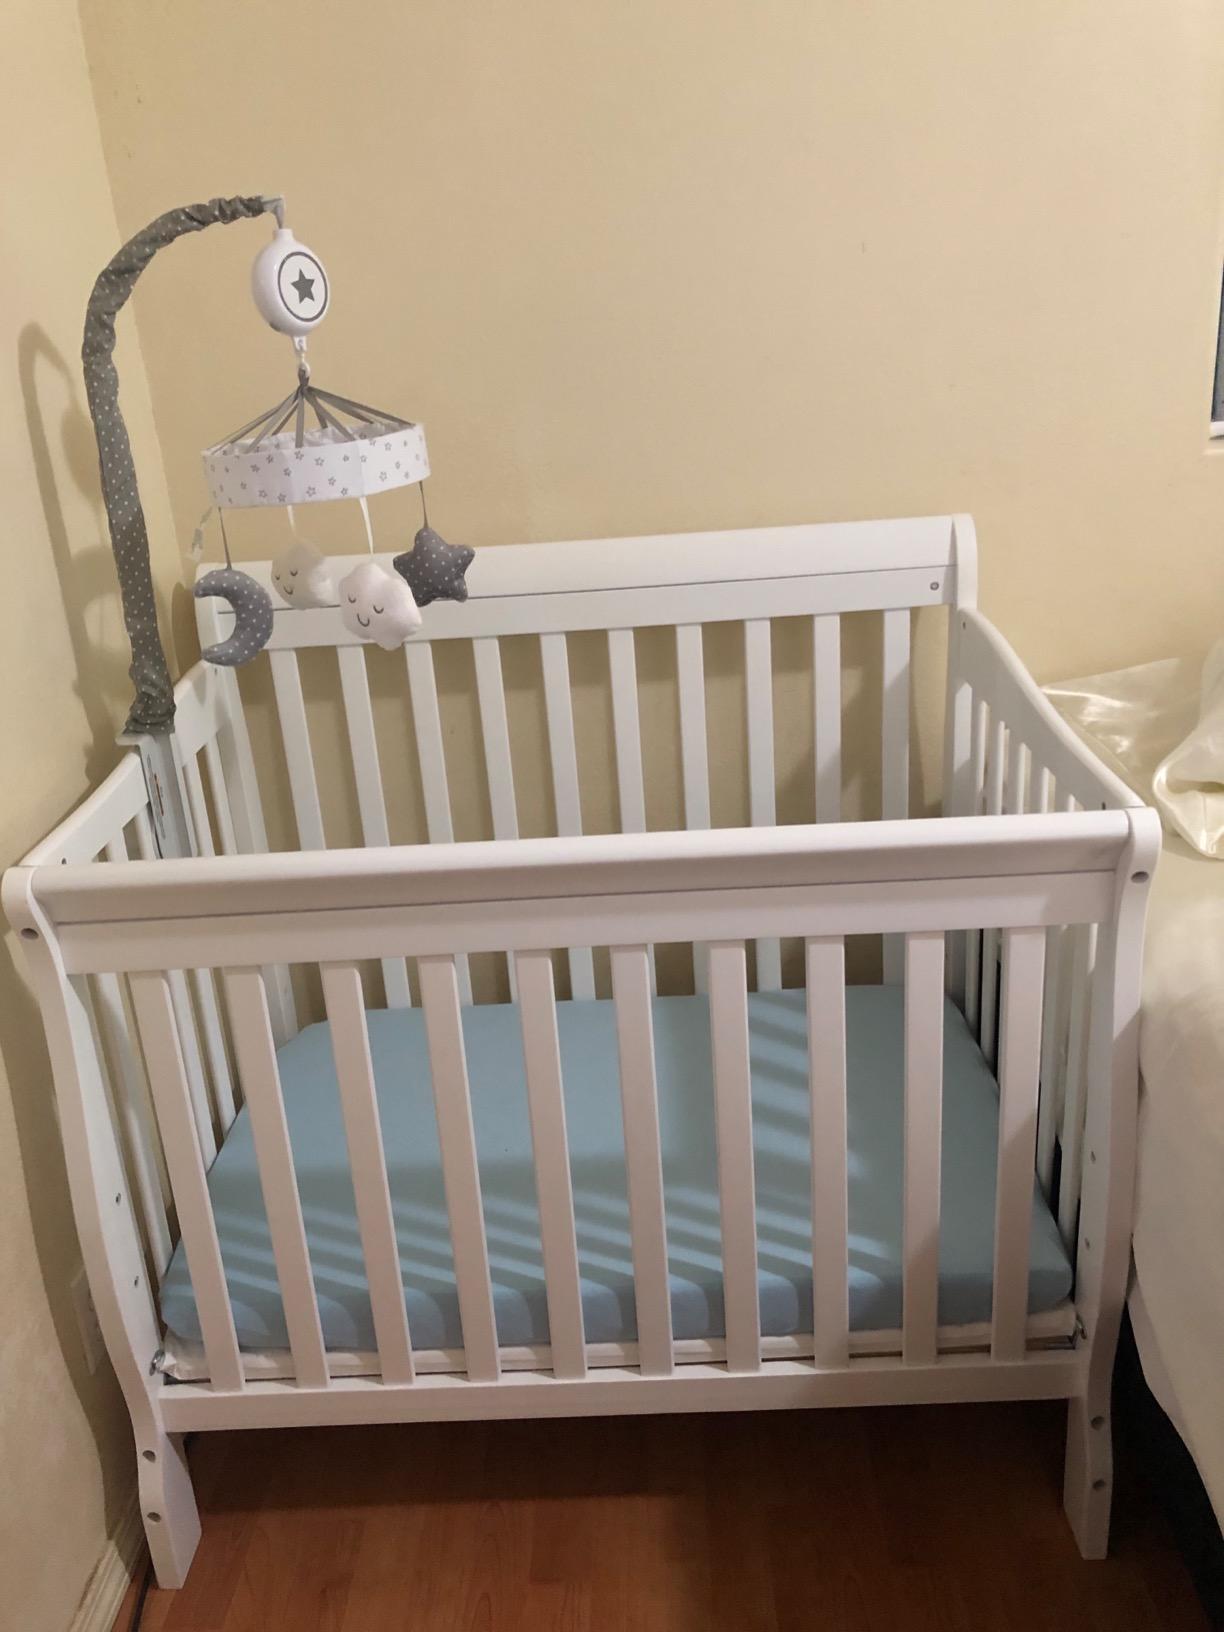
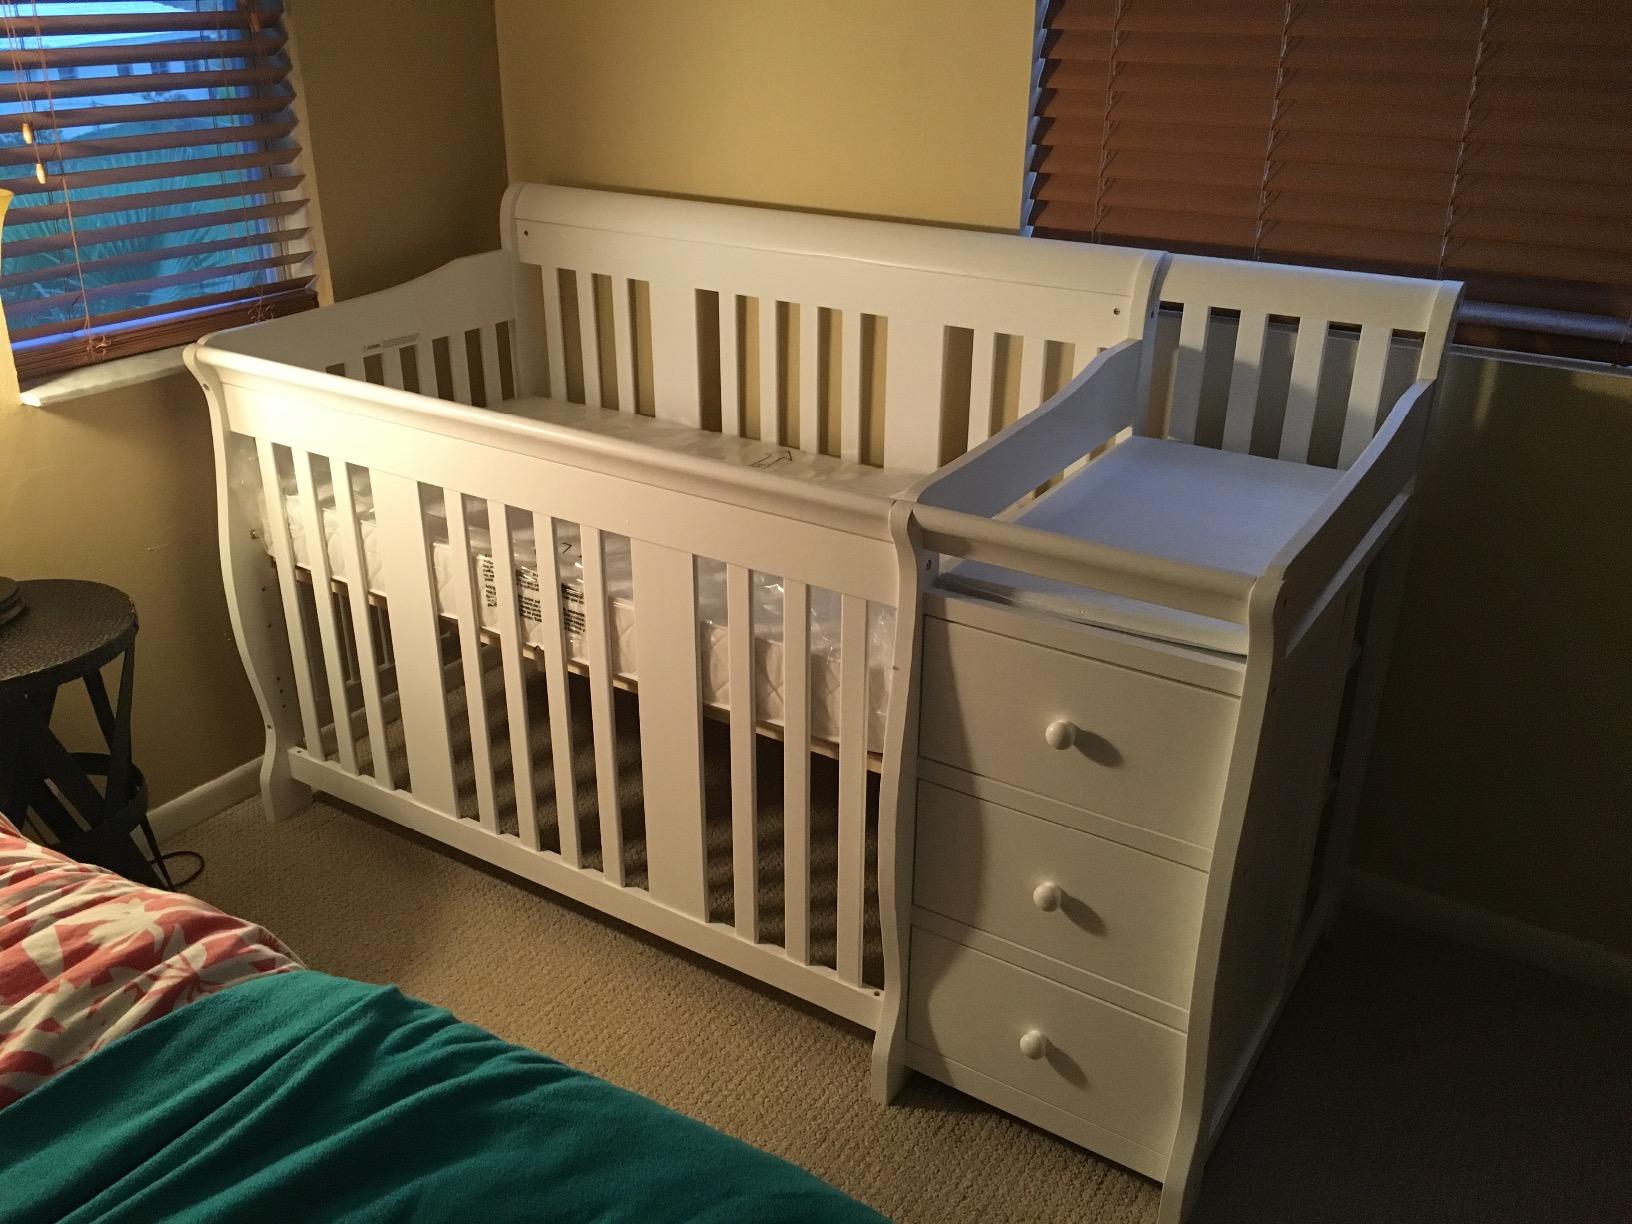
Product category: products_crib
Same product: no